Zarožje

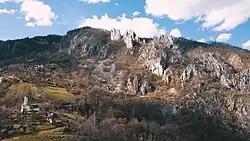
Village of Zarožje under the horned boulders, including Roge, the most protruding

According to the legend, there is a watermill in the village, which was often visited by Sava Savanović, the most famous vampire in Serbian folklore. It was said that he killed and drank blood of the millers when they would come to mill their grains. This inspired Milovan Glišić to write a short story about Savanović and his watermill in 1880, titled "After ninety years". Film adaptation was directed by Đorđe Kadijević in 1973 and titled "Leptirica" ("female butterfly"). Modern inhabitants claim that the original vampire myth was invented by the thieves in the 19th century, who were burglarizing the villages and inventing horror stories about vampires who break into the houses to scare villagers and prevent them from looking for the thieves.